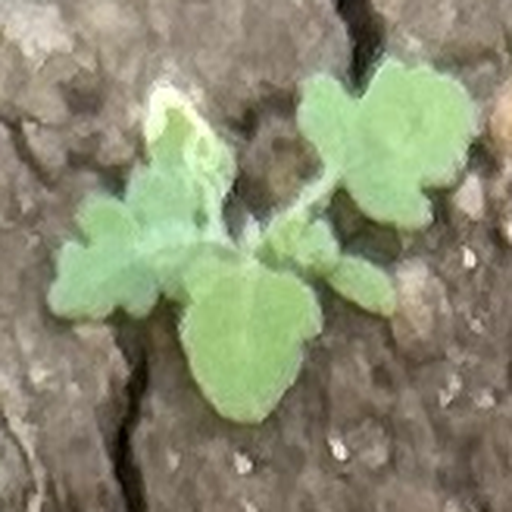
Weed species: Gajar_gavat_(Parthenium hysterophorus)